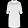
Label: Dress